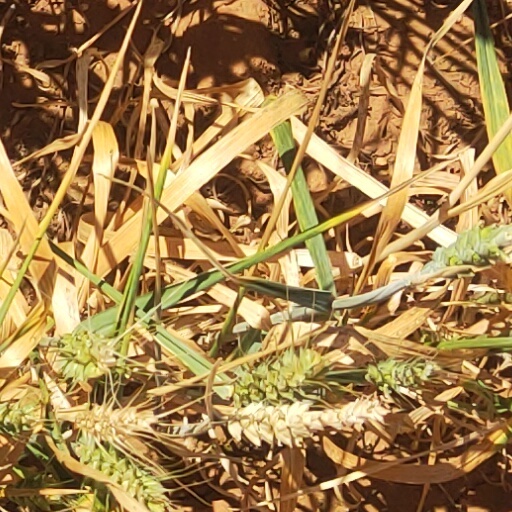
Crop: wheat